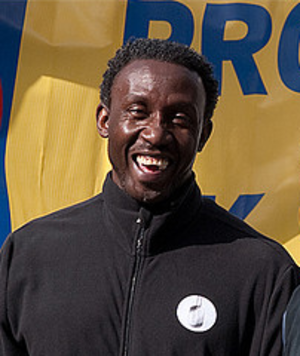
Linford Christie, né le 2 avril 1960 à Saint Andrew en Jamaïque, est un ancien athlète britannique, pratiquant le sprint. Sa concentration avant le départ lui donnait un air impassible qui lui valut le surnom de « sphinx ». Il a remporté les quatre titres sportifs les plus importants de Grande-Bretagne : champion du Commonwealth, champion d'Europe, champion olympique et enfin champion du monde. En 1999, après la fin de sa carrière internationale, il subit un contrôle anti-dopage positif et il est suspendu pendant deux ans.